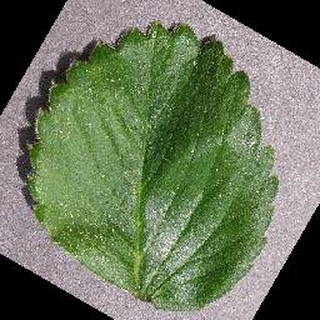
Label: healthy_strawberry